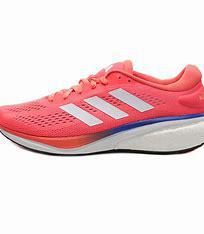
Brand: Adidas
Model: Supernova